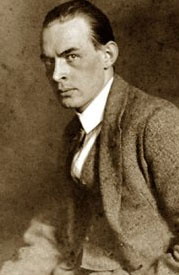
เอริช มาเรีย เรอมาร์ค

| name = เอริช มาเรีย เรอมาร์ค
| image = Erich_Maria_Remarque1.jpg
| imagesize = 200px
| caption = เอริช มาเรีย เรอมาร์ค (1929)
| birthplace = Osnabrück, เยอรมนี
| deathplace = โลการ์โน, สวิตเซอร์แลนด์
| occupation = นักเขียนนวนิยาย
| nationality = ชาวเยอรมัน
| spouse = 1) Ilse Jutta Zambona (1925-19??; divorced)
2) remarried Ilse Zambona (1938-1957; divorced) 3) Paulette Goddard (1958–1970)
| notableworks = "แนวรบด้านตะวันตก เหตุการณ์ไม่เปลี่ยนแปลง"
| influences = อิมมานูเอิล คานท์, คาร์ล เมย์, แฟรงค์ วีดีคินด์, Rainer Maria Rilke
| influenced = วิลเลียม มาร์ช
เอริช มาเรีย เรอมาร์ค (, ชื่อเมื่อแรกเกิด Erich Paul Remark; 22 มิถุนายน ค.ศ. 1898 - 25 กันยายน ค.ศ. 1970) เป็นนักเขียนชาวเยอรมัน มีชื่อเสียงมากจากงานเขียนนวนิยายต่อต้านสงคราม เรื่อง "แนวรบด้านตะวันตก เหตุการณ์ไม่เปลี่ยนแปลง"
=== ผลงานนวนิยาย ===
ไฟล์:Remarque Im Westen nichts Neues 1929.jpg|thumb|150px|"Im Westen nichts Neues", ต้นฉบับ ปี ค.ศ. 1929
*(1920) "Die Traumbude. Ein Künstlerroman"; ฉบับแปลภาษาอังกฤษ: "The Dream Room"
*(written 1924, published 1998) "Gam"
*(1928) "Station am Horizont"; ฉบับแปลภาษาอังกฤษ: "Station at the Horizon"
*(1929) "Im Westen nichts Neues"; ฉบับแปลภาษาอังกฤษ: "All Quiet on the Western Front" (1929)
*(1931) "Der Weg zurück"; ฉบับแปลภาษาอังกฤษ: "The Road Back" (1931)
*(1936) "Drei Kameraden"; ฉบับแปลภาษาอังกฤษ: "Three Comrades (novel)|Three Comrades" (1937)
*(1939) "Liebe deinen Nächsten"; ฉบับแปลภาษาอังกฤษ: "Flotsam (novel)|Flotsam" (1941)
*(1945) "Arc de Triomphe"; ฉบับแปลภาษาอังกฤษ: "Arch of Triumph (novel)|Arch of Triumph" (1945)
*(1952) "Der Funke Leben"; ฉบับแปลภาษาอังกฤษ: "The Spark of Life" (1952)
*(1954) "Zeit zu leben und Zeit zu sterben"; ฉบับแปลภาษาอังกฤษ: "A Time to Love and a Time to Die" (1954)
*(1956) "Der schwarze Obelisk"; ฉบับแปลภาษาอังกฤษ: "The Black Obelisk" (1957)
*(1961) "Der Himmel kennt keine Günstlinge" (serialized as "Geborgtes Leben"); ฉบับแปลภาษาอังกฤษ: "Heaven Has No Favorites" (1961)
*(1962) "Die Nacht von Lissabon"; ฉบับแปลภาษาอังกฤษ: "The Night in Lisbon" (1964)
*(1970) "Das gelobte Land"; ฉบับแปลภาษาอังกฤษ: "The Promised Land (Remarque novel)|The Promised Land
*(1971) "Schatten im Paradies"; ฉบับแปลภาษาอังกฤษ: "Shadows in Paradise (novel)|Shadows in Paradise" (1972)
=== ผลงานอื่นๆ ===
*(1931) "Der Feind"; ฉบับแปลภาษาอังกฤษ: "The Enemy" (1930–1931); เรื่องสั้น
*(1955) "Der letzte Akt"; ฉบับแปลภาษาอังกฤษ: "The Last Act"; บทภาพยนตร์
*(1956) "Die letzte Station"; ฉบับแปลภาษาอังกฤษ: "Full Circle (Remarque play)|Full Circle" (1974); บทละคร
*(1988) "Die Heimkehr des Enoch J. Jones"; ฉบับแปลภาษาอังกฤษ: "The Return of Enoch J. Jones"; บทละคร
*(1994) "Ein militanter Pazifist"; ฉบับแปลภาษาอังกฤษ: "A Militant Pacifist"; บทสัมภาษณ์และเรียงความ
== แหล่งข้อมูลอื่น ==
* multilingual pages about Erich Maria Remarque
* German Language Guide to the Remarque papers at NYU's Fales Library
หมวดหมู่:นักเขียนชาวอเมริกัน
หมวดหมู่:ชาวอเมริกันเชื้อสายเยอรมัน
หมวดหมู่:บุคคลจากรัฐนีเดอร์ซัคเซิน